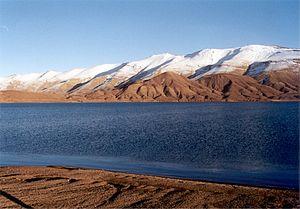
Lac isli à Imilchil
Imilchil est une commune rurale marocaine, située dans le Haut Atlas.
Le double cratère d'Isli et deTislit à Imilchil.